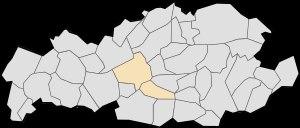
Le canton de Lens-Est est une division administrative française située dans le département du Pas-de-Calais et la région Nord-Pas-de-Calais.